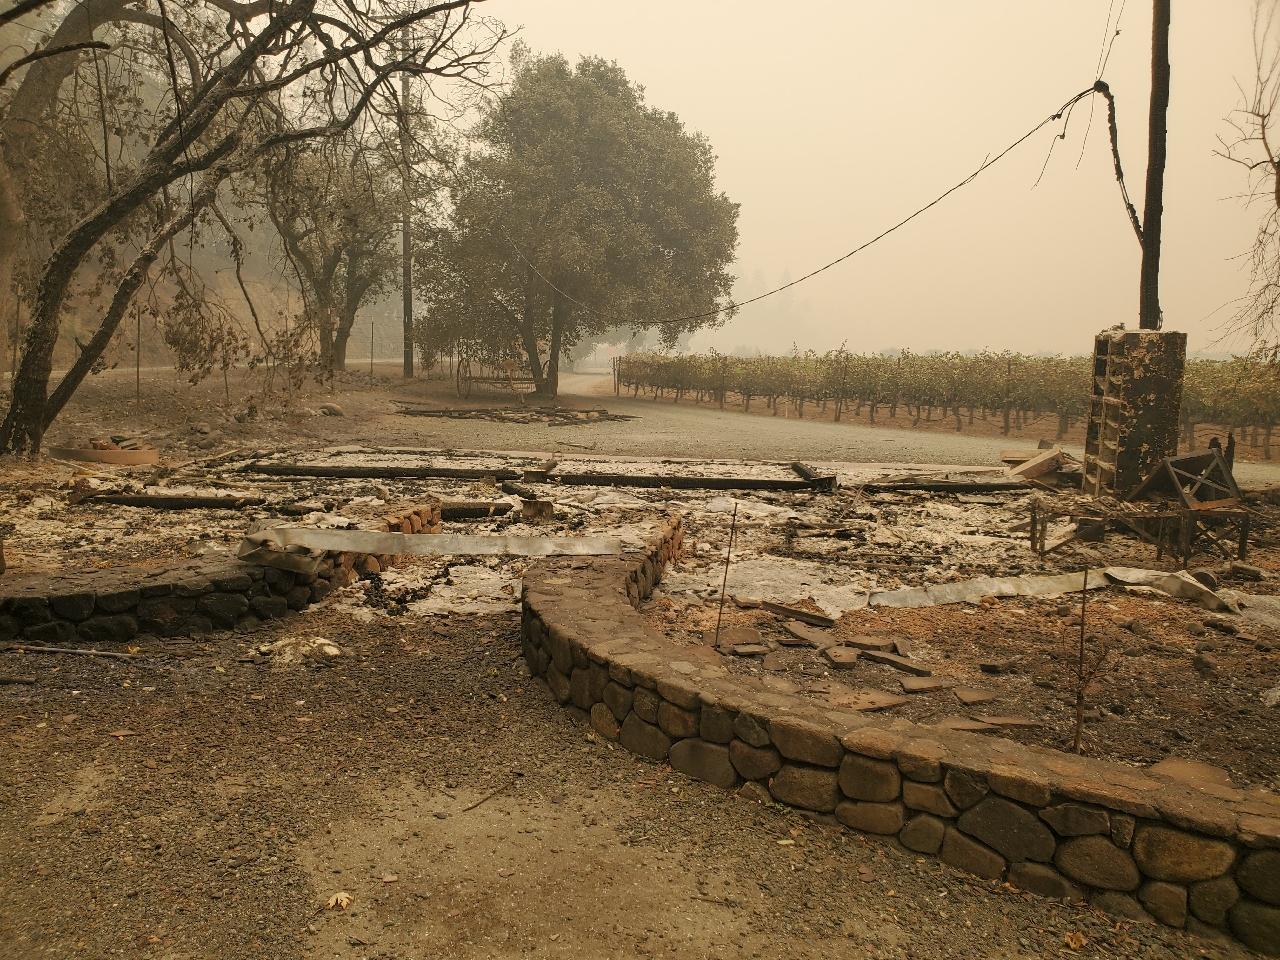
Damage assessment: destroyed